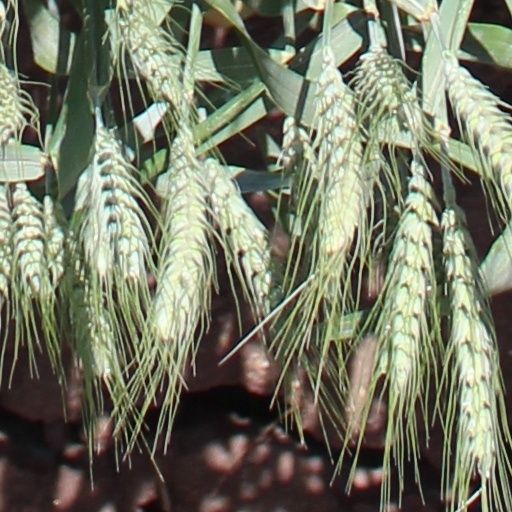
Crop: wheat